Wildlife of Chile

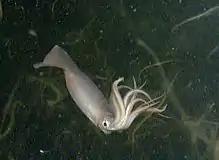
Humboldt squid ("Dosidicus gigas")

The marine molluscs of Chile number 1070 species, including gastropods such as limpets, snails and sea slugs; bivalves such as clams, oysters, mussels and scallops; and cephalopods such as octopuses, squids and cuttlefish.